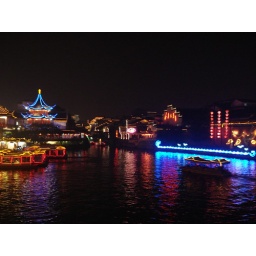
A look into the river by the Confucius temple area. At night the river lights up and you can take boat rides.